SHI Stadium

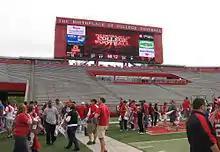
The newly expanded South End zone at Rutgers Stadium, pictured after the 2010 spring game. Note the Brown Football Recruiting Pavilion and Welcome Center located in the center of the seating area, as well as the brand new scoreboard.

In January 2008, the Board of Governors of Rutgers University announced a $102 million stadium expansion project in order to increase the stadium's seating capacity to nearly 56,000. However, the scale of the project was slightly reduced due to a poor economy and financial difficulties, resulting in a new maximum capacity of precisely 52,454.